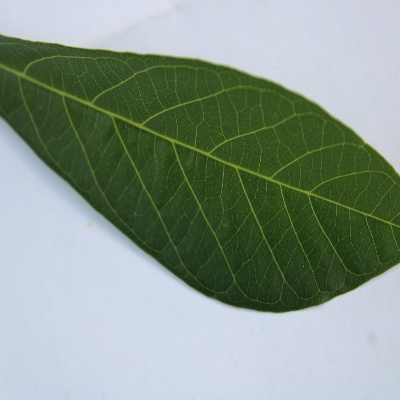
Crop: Cassava
Condition: healthy